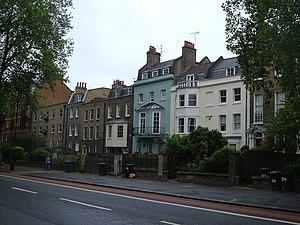
Kennington est un quartier du Sud de Londres, situé dans le borough londonien de Lambeth. C'est une banlieue résidentielle très ouvrière et on y trouve l'Ovale, célèbre stade de cricket.